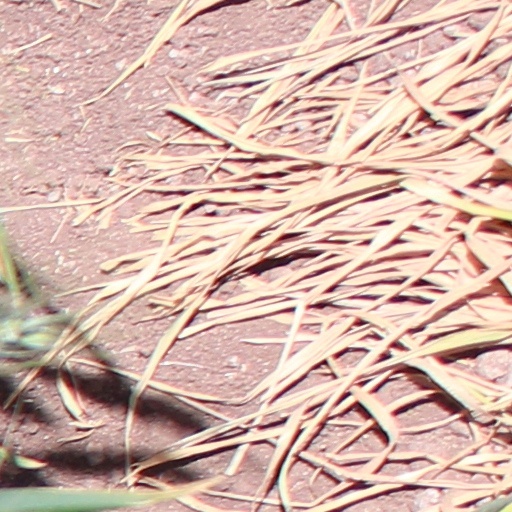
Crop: wheat